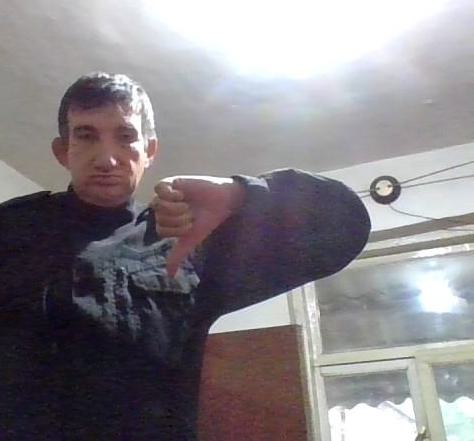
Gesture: dislike